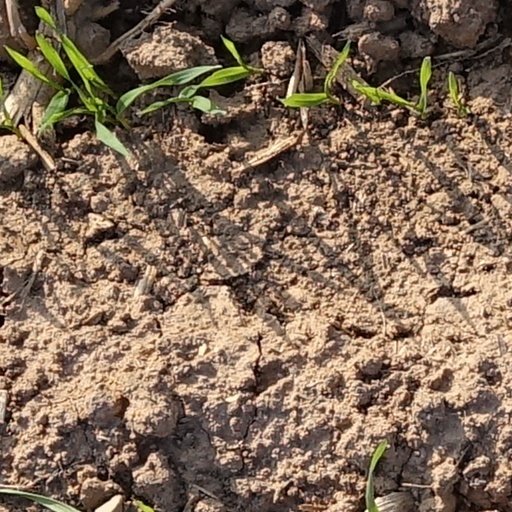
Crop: wheat